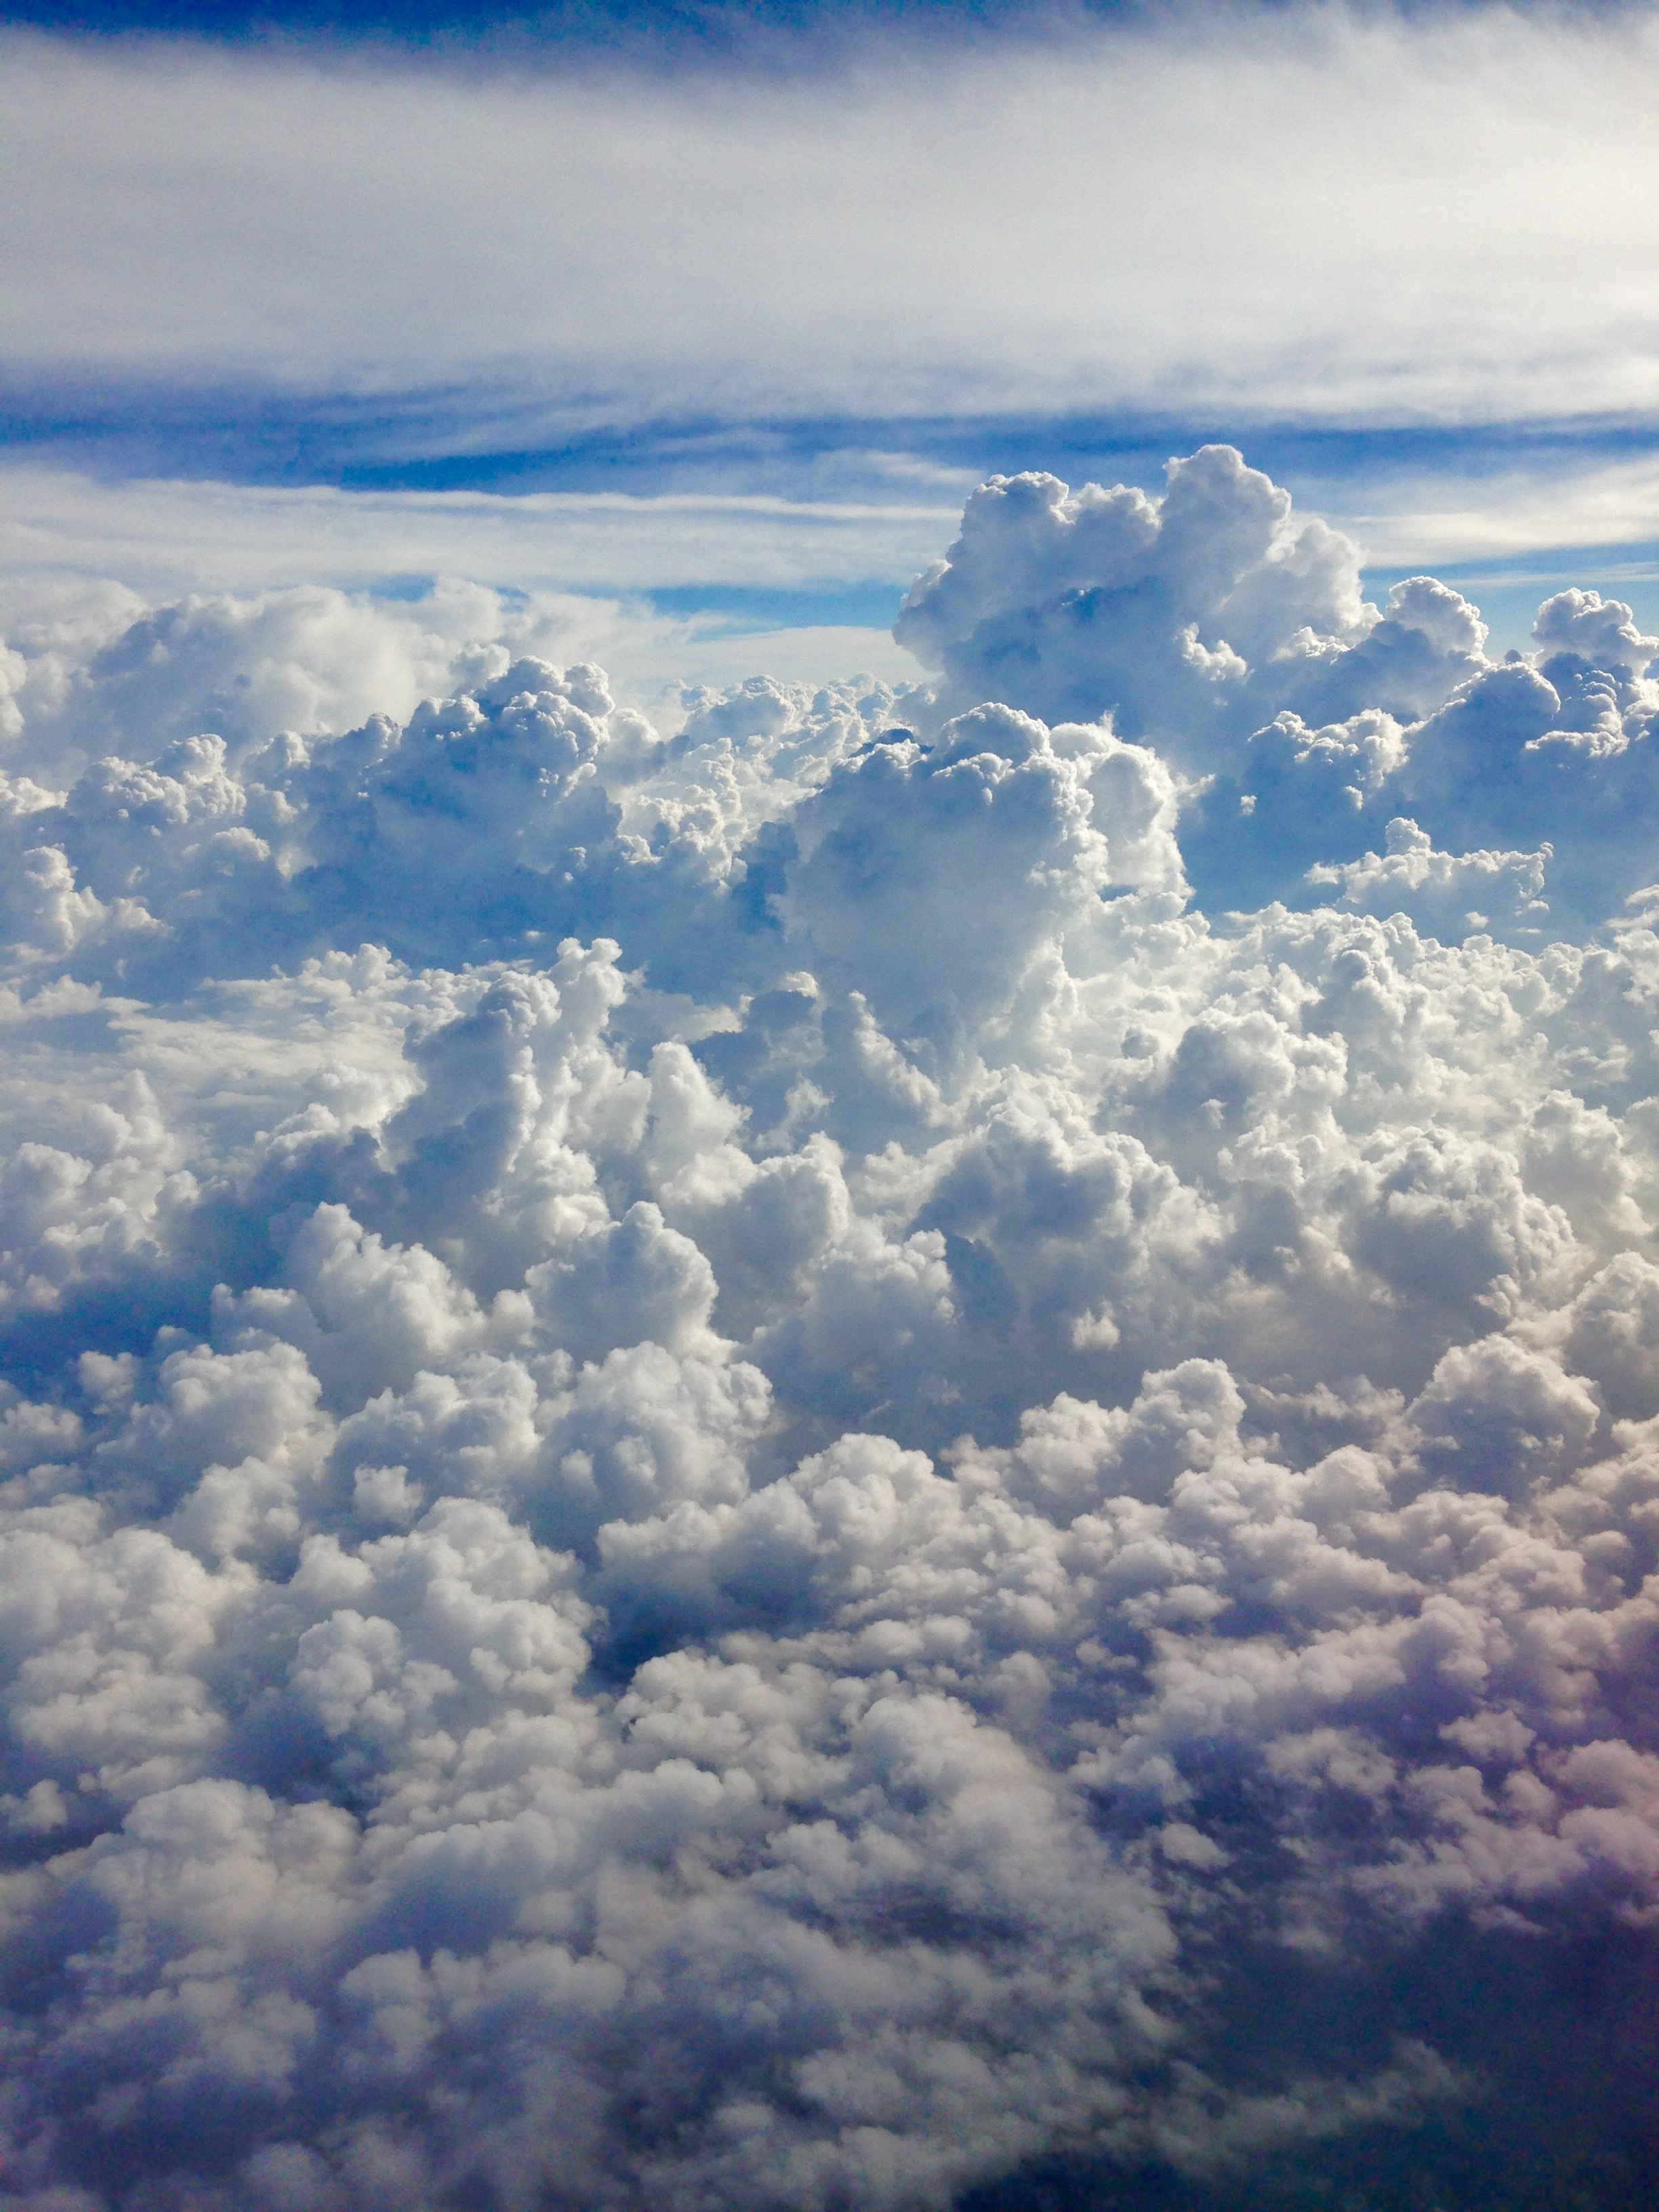
horizon, mountain, cloud, sky, sunlight, view, atmosphere, mountain range, travel, daytime, flight, cumulus, plain, blue sky, above the clouds, beauty of nature, white clouds, meteorological phenomenon, plane flight, atmosphere of earth